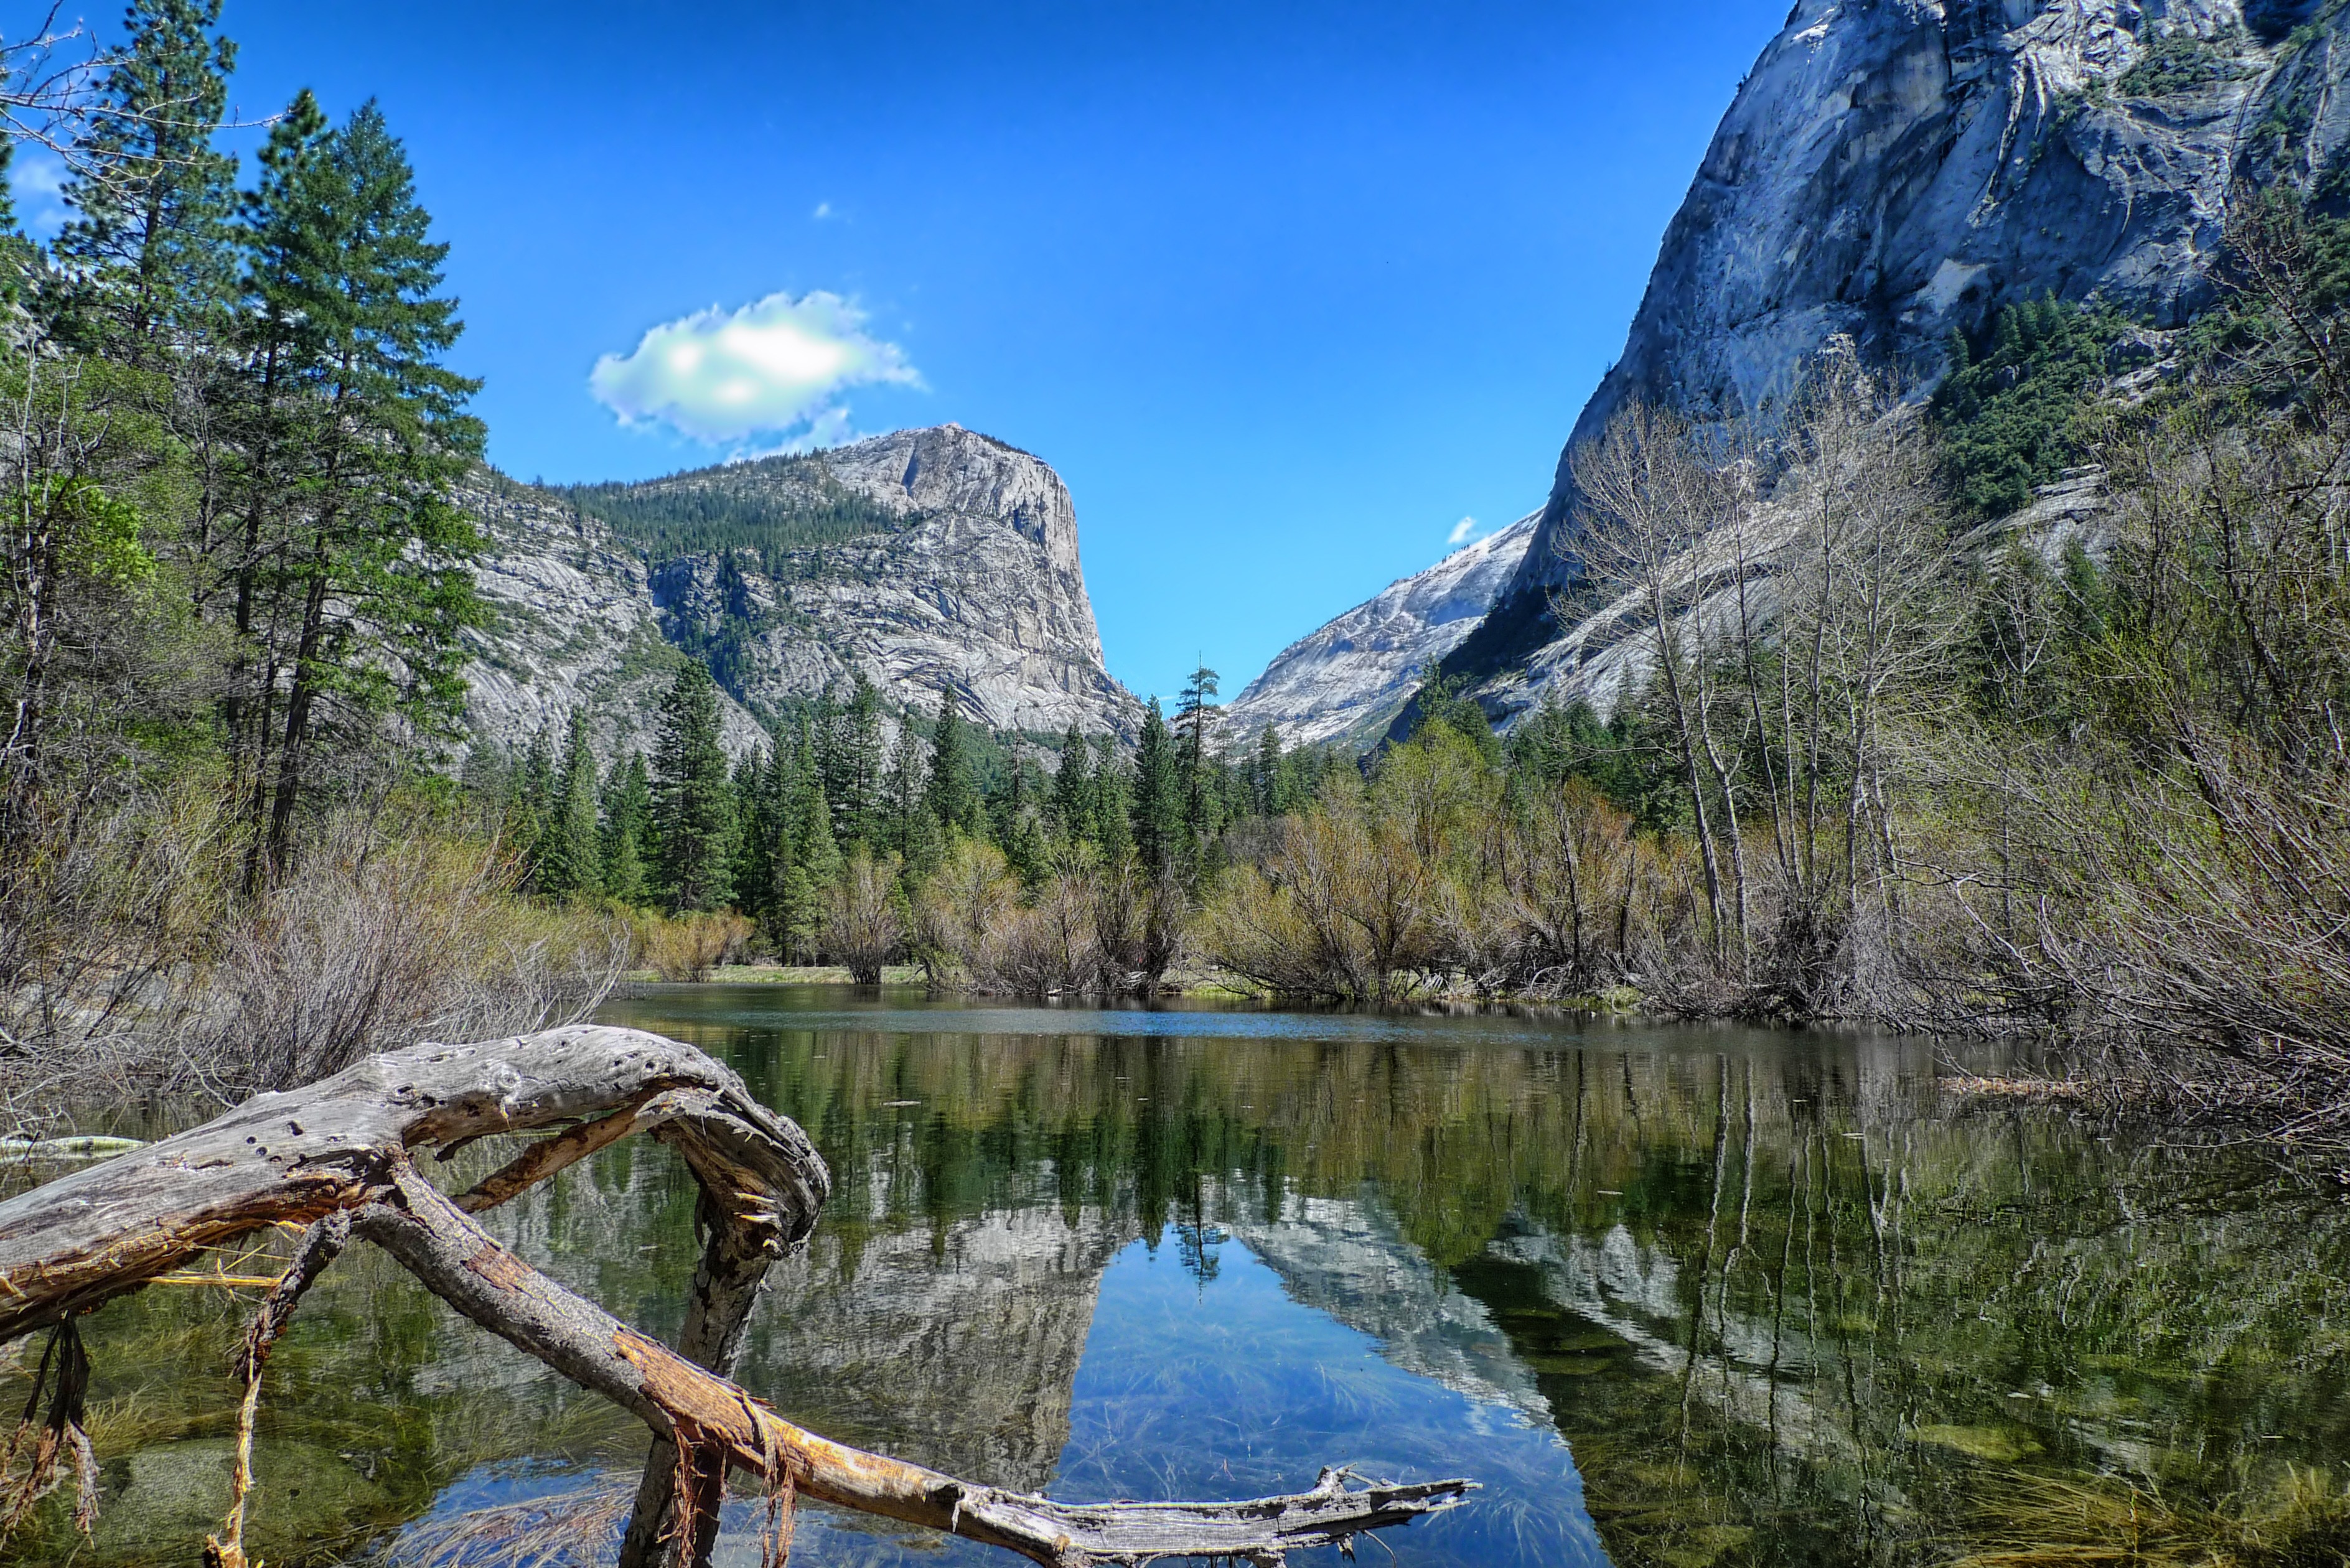
landscape, tree, water, nature, forest, wilderness, walking, mountain, lake, valley, mountain range, reflection, park, national park, california, yosemite national park, trees, outside, hdr, mountains, reflections, loch, tarn, mirror lake, mountainous landforms